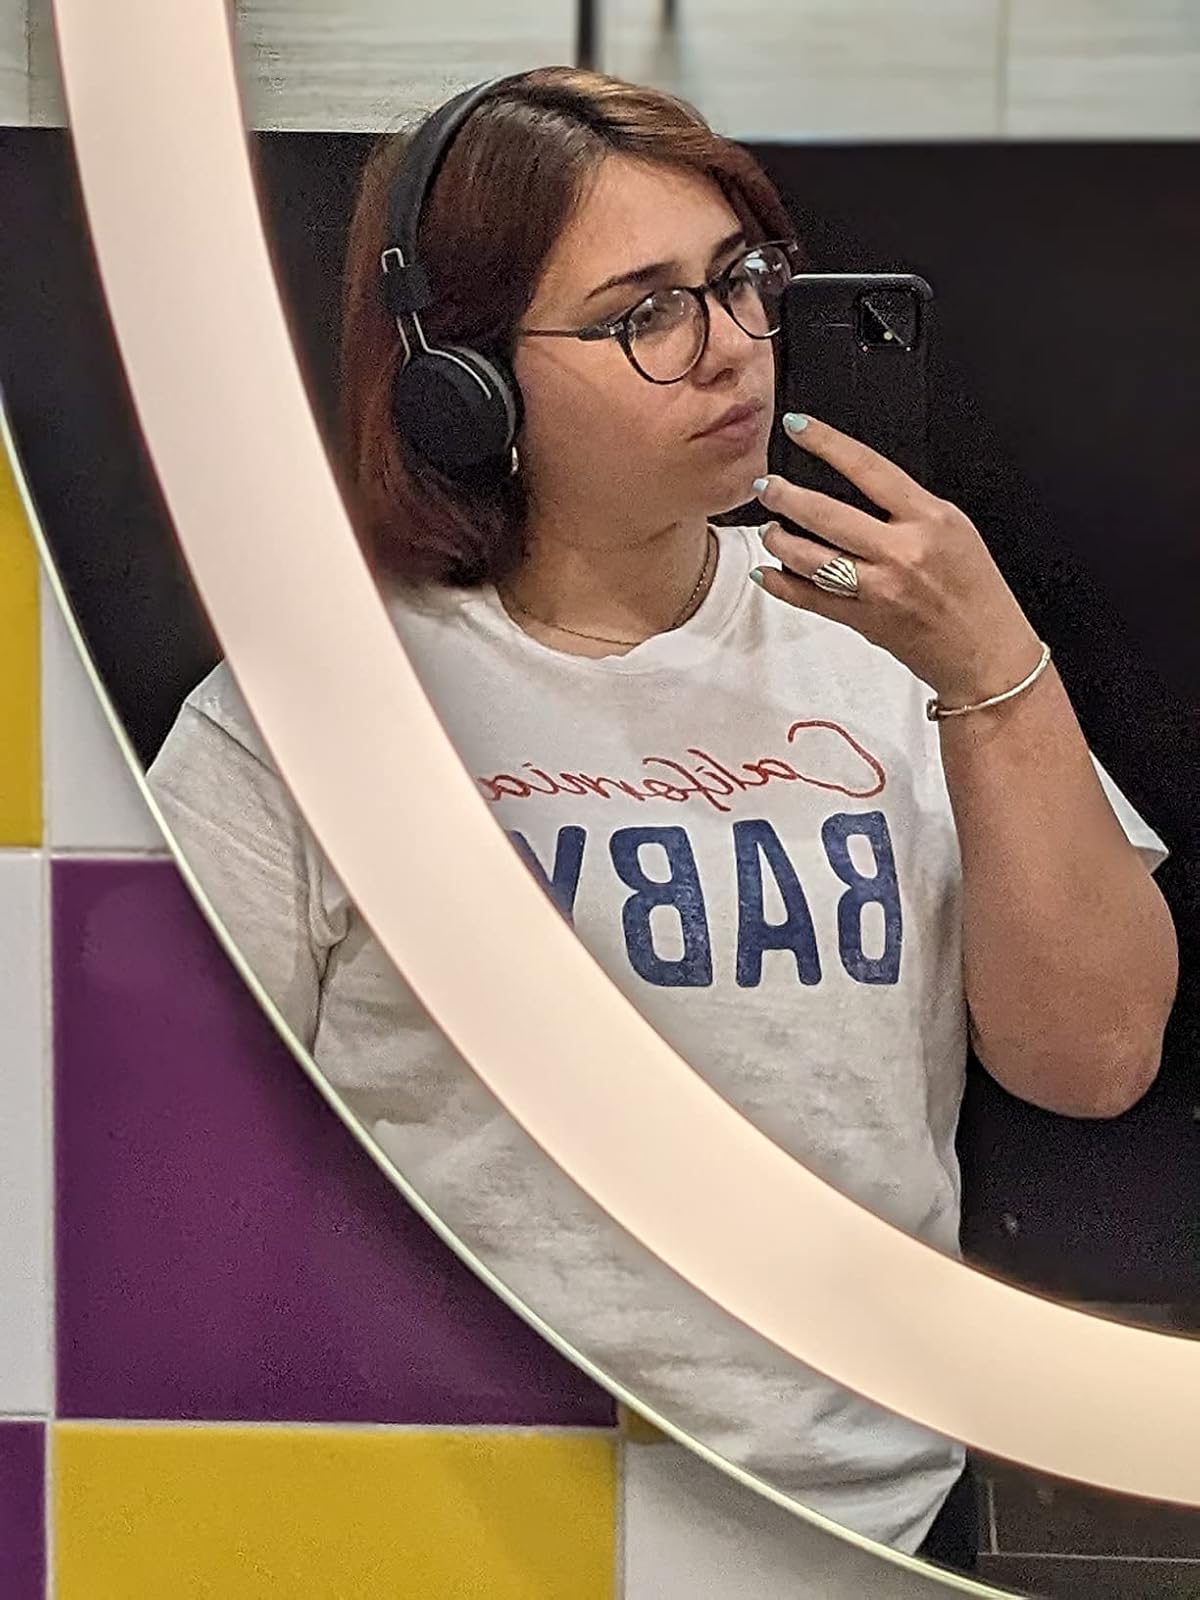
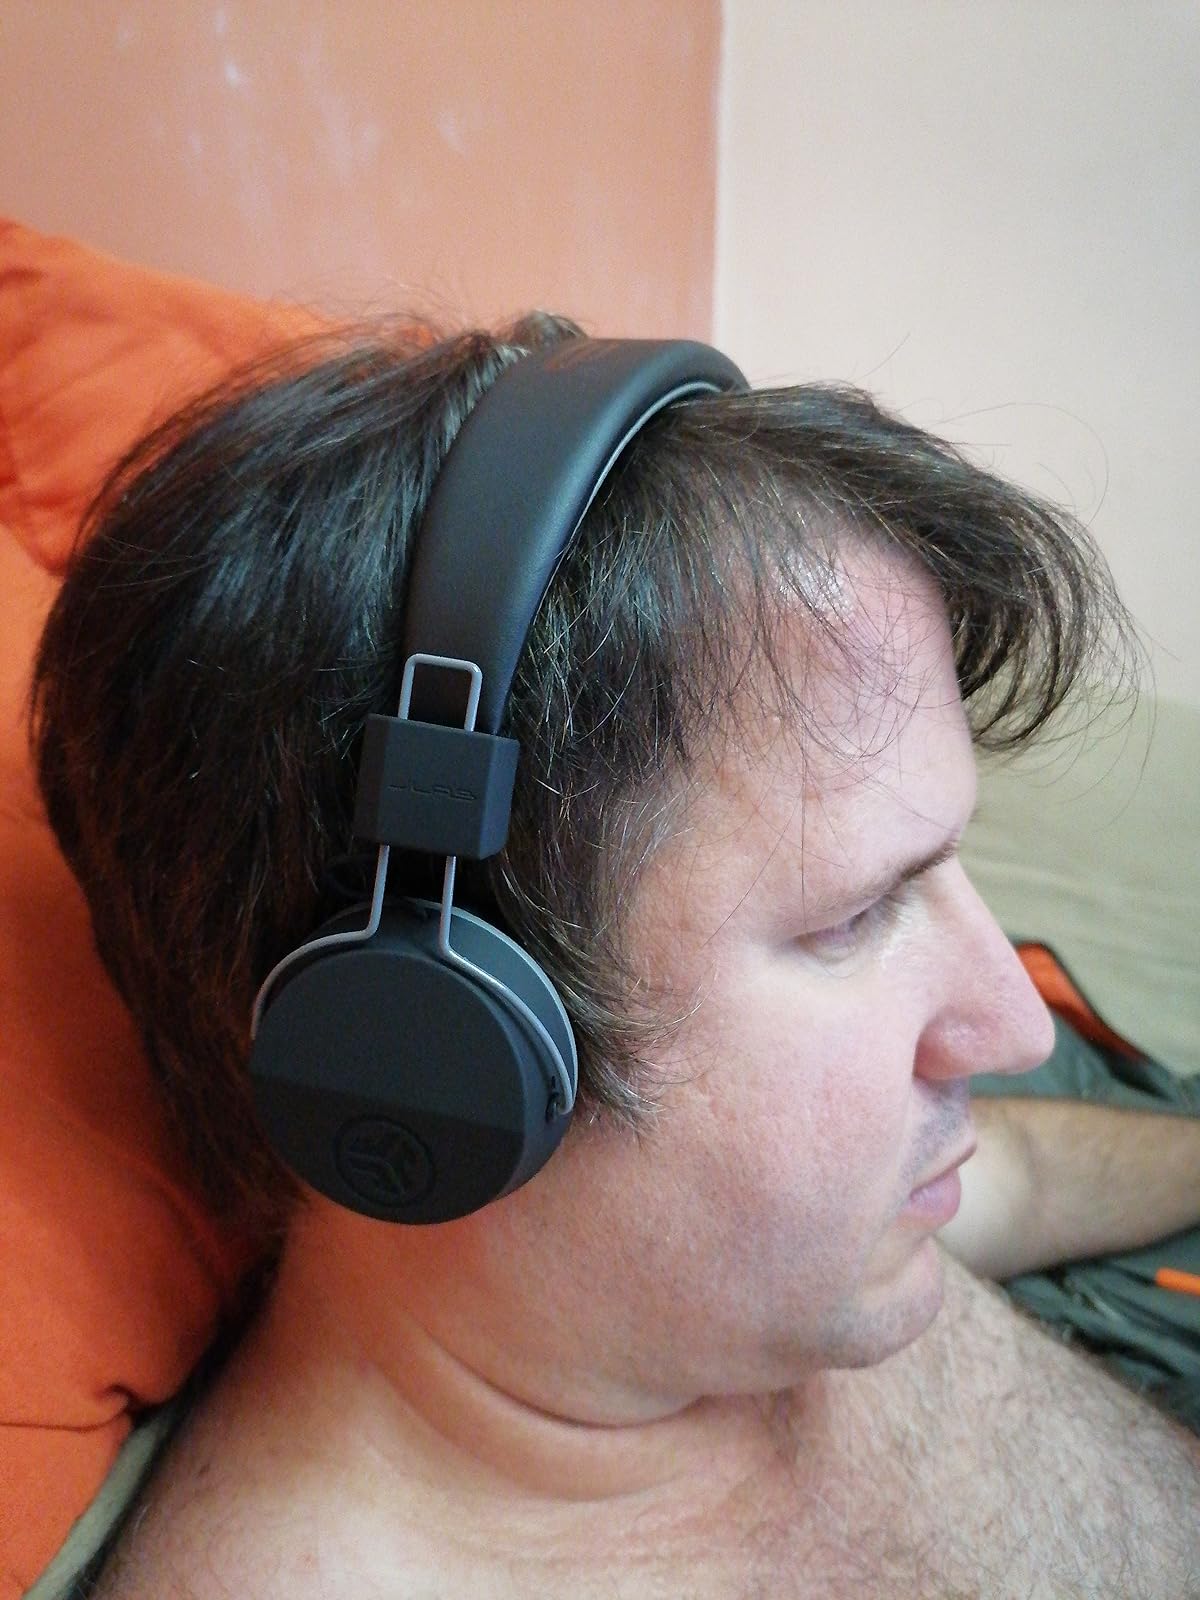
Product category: headphones
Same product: yes